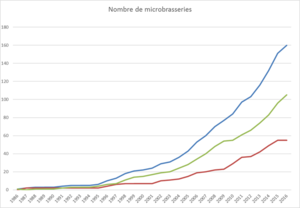
Évolutions du nombre de microbrasseries qébécoises, classé par type de permis.
Ceci est une liste de microbrasseries, brasseries artisanales ou bistrot-brasseries québécoises classés par région administrative du Québec, au Canada. Depuis 2016, le Québec compte plus de 150 microbrasseries, bistrot-brasseries ou brasseries artisanales produisant quelque 3348 bières. La part des ventes des microbrasseries aux bars, bistrot-brasseries et restaurants est passée de 8,7 % à 17,3 % en moins de 10 ans. Seule la région administrative Nord-du-Québec ne possède pas encore de microbrasseries.